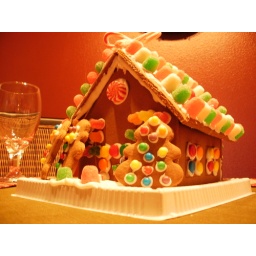
The Scully Gingerbread house we came home to after Christmases #1 and #2 in West Palm.